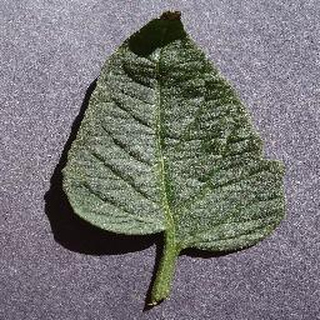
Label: healthy_tomato